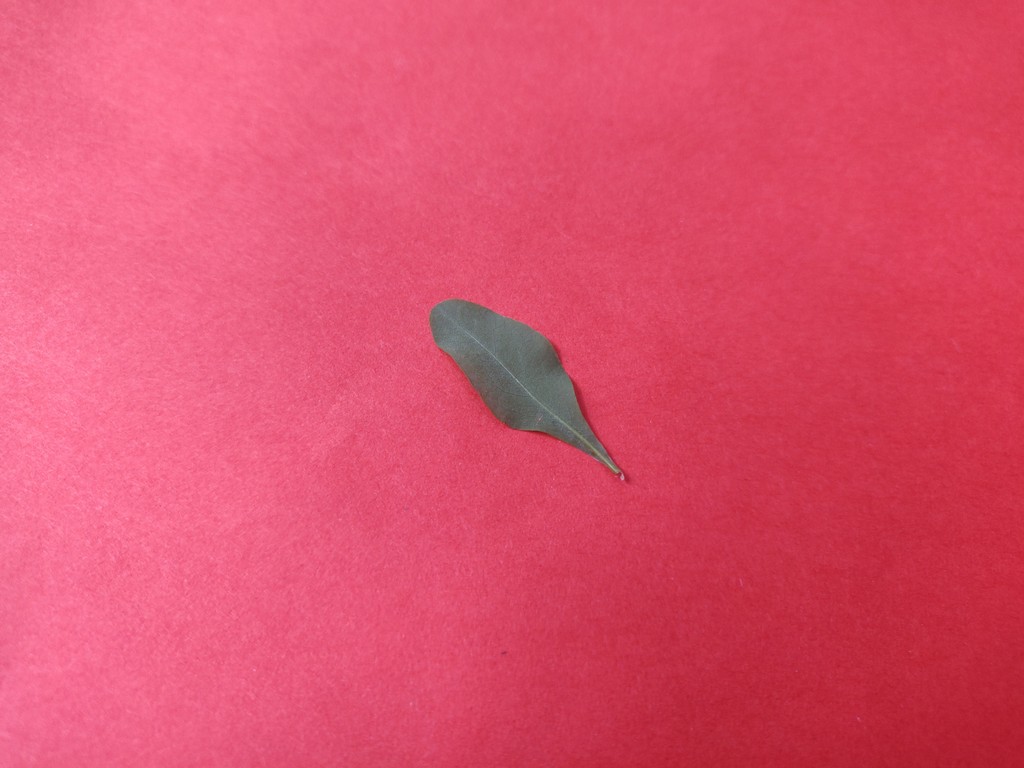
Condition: Healthy
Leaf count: single
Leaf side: back